Ogovea

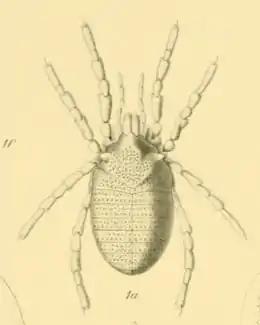
Original illustration of "Ogovea grossa"

The first species of the genus to be discovered, it is known only from a single female specimen collected along the Ogooué River in what was then French Equatorial Africa. However, as the Ogooué River flows through both the modern day nations of Congo and Gabon, it is unknown in which modern nation the specimen was found.